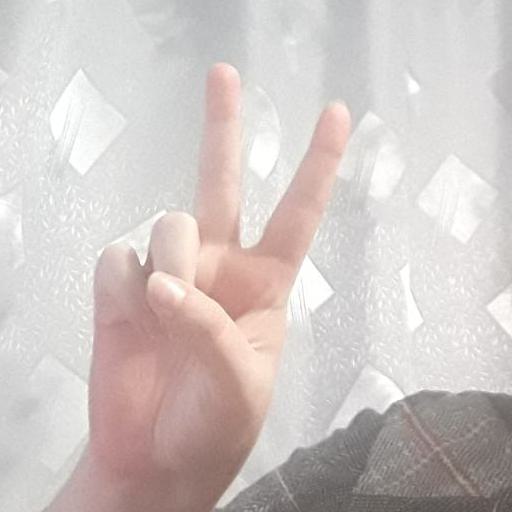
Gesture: peace